Walter O'Brien

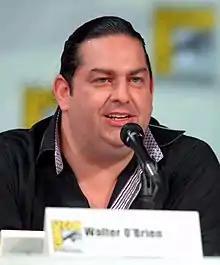
O'Brien speaking at the 2014 San Diego Comic-Con on the "Scorpion" panel

Walter O'Brien (born 24 February 1975) is an Irish businessman and information technologist. He was also the executive producer and loose inspiration for the television series "Scorpion". He is known for his claims of various accomplishments (such as a childhood IQ of 197) that have not withstood scrutiny.